Alexei Sayle's Stuff

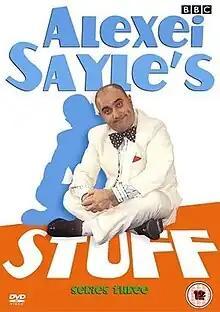

Alexei Sayle's Stuff is a British television comedy sketch show which ran on BBC2 for a total of 18 episodes over 3 series from 1988 to 1991.